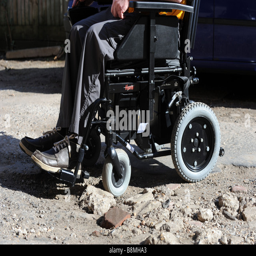
a disabled man in a motorised wheelchair gets stuck on some uneven ground